Snow science

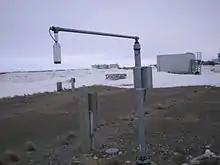
An ultrasonic snow depth sensor

"Depth" – Depth of snow is measured with a snowboard (typically a piece of plywood painted white) observed during a six-hour period. At the end of the six-hour period, all snow is cleared from the measuring surface. For a daily total snowfall, four six-hour snowfall measurements are summed. Snowfall can be very difficult to measure due to melting, compacting, blowing and drifting.